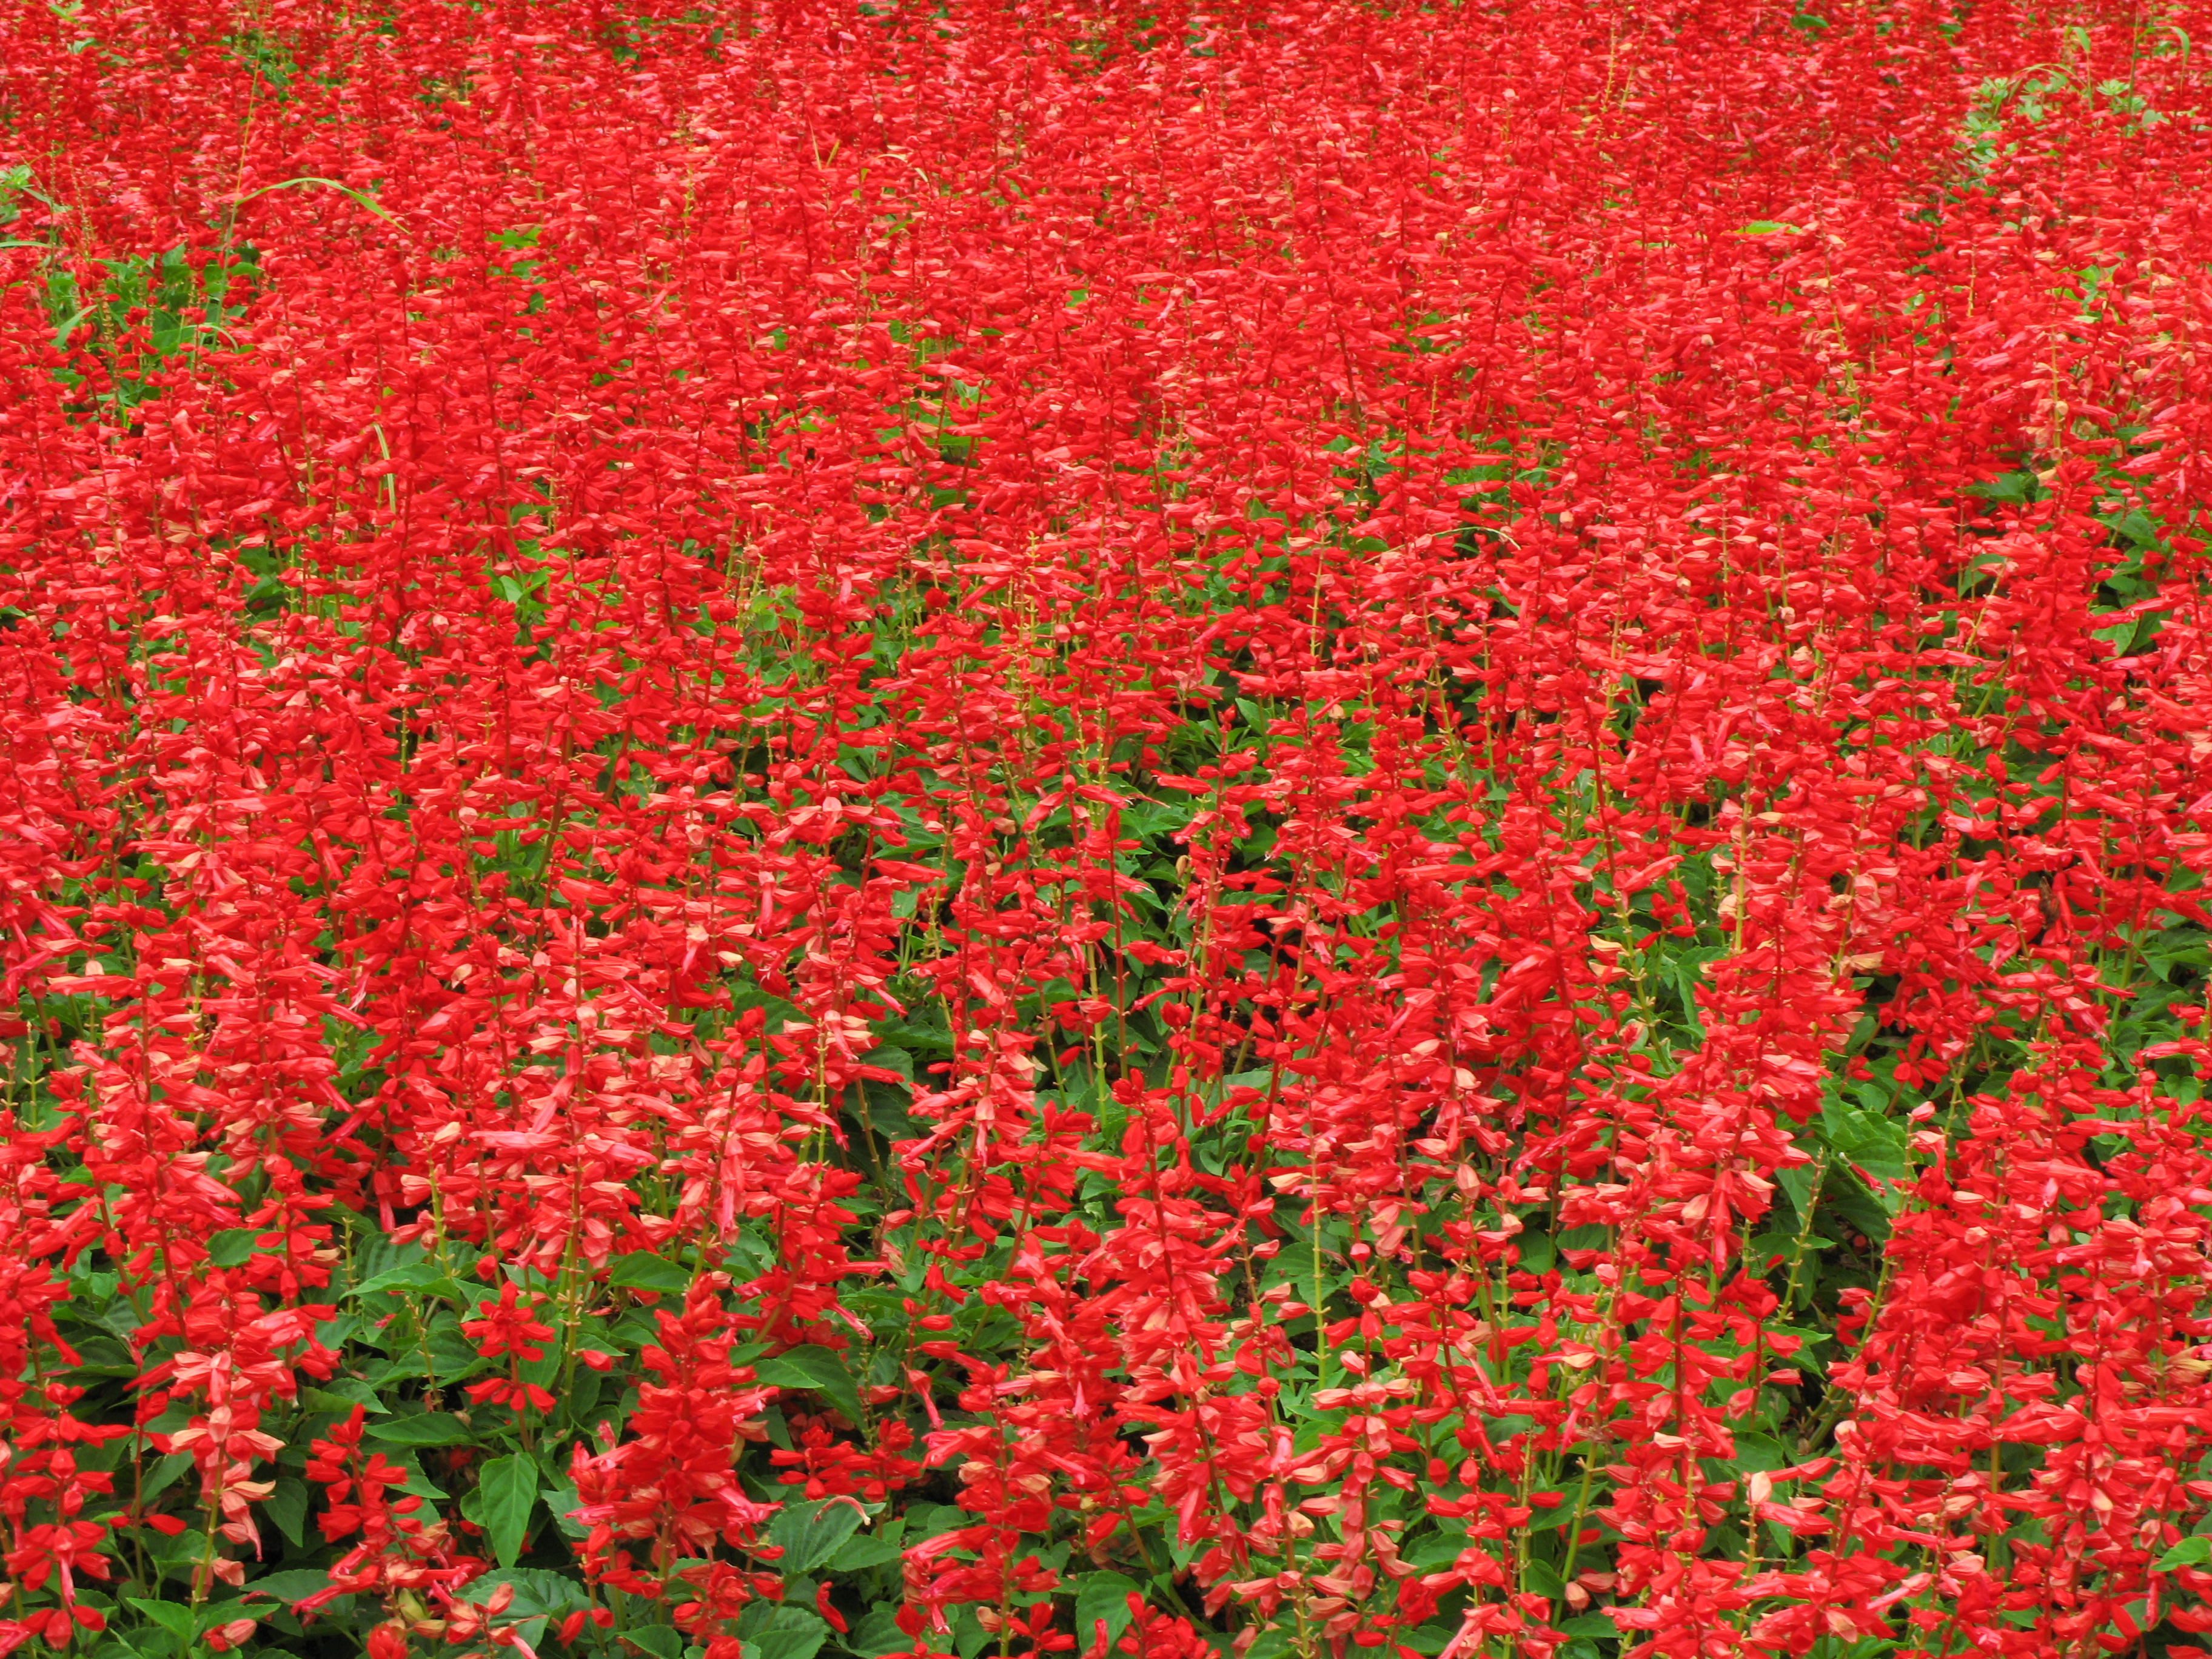
plant, flower, pattern, high, herb, wildflower, background, shrub, wallpaper, hires, flowerpicturesnolimits, hi, res, resolution, g7, flowering plant, annual plant, land plant, castilleja